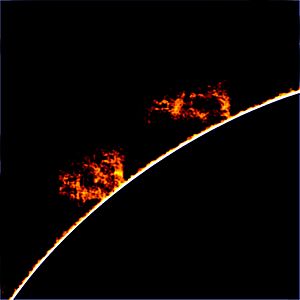
Protuberans / Galleri
En protuberans eller solfakkel er en stor og lysende dannelse, som udbreder sig fra Solens overflade, ofte i form af en løkke. Protuberanser har basis i solens overflade og strækker sig udad i Solens korona. Mens koronaen selv består af ekstremt varme og ioniserede gasser, kendt som plasma, og som ikke udsender særlig meget synligt lys, består protuberanser af meget køligere plasma, hvis sammensætning minder mere om kromosfærens. En protuberans dannes typisk inden for et tidsrum på en dag, og stabile protuberanser kan bestå i koronaen i adskillige måneder. Visse protuberanser splittes og giver anledning til udstødelse af koronamasse. Der pågår videnskabelige undersøgelser af, hvordan og hvorfor protuberanser dannes.